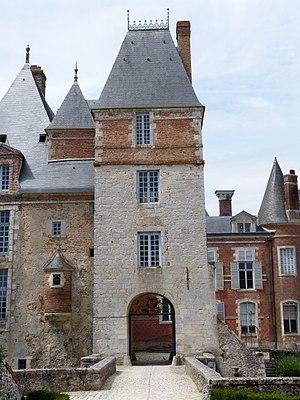
Château de La Bussière
Le château de La Bussière est un château français situé dans la commune de La Bussière et le département du Loiret en région Centre-Val de Loire.